George Davidson (geographer)

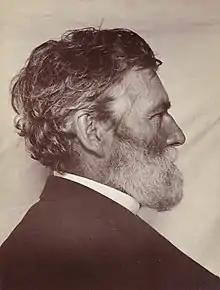
Portrait of George Davidson by Carleton Watkins

Other positions held by Davidson include president of the California Academy of Sciences from 1871 to 1887, Honorary Professor of Geodesy and Astronomy, and Regent of the University of California from 1877 to 1885. After his forced retirement from the Coast Survey in 1895, he became the first professor of geography at the University of California, Berkeley, and chaired that department from 1898 until his retirement in 1905, and remained an emeritus professor until his death.